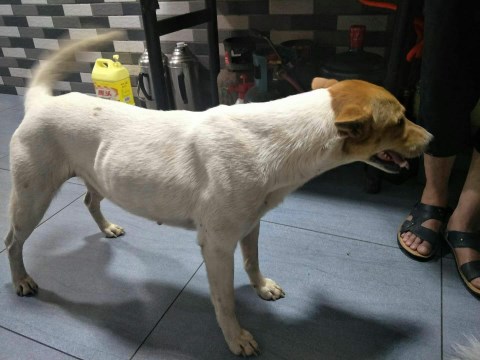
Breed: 3336-n000121-chinese_rural_dog